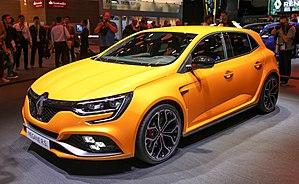
La Renault Mégane est la désignation commerciale de quatre générations de véhicules du segment des compactes du constructeur automobile Renault. Elle a remplacé la Renault 19, produite entre 1988 et 1997.
La Mégane IV est une berline compacte produite par le constructeur automobile français Renault à partir de 2016. Il s'agit de la quatrième génération de Mégane.
L'édition 2018 du Mondial de l'automobile de Paris est un salon international de l'automobile, qui se tient du 4 au 14 octobre 2018 au Parc des expositions de la porte de Versailles, à Paris en France, avec pour thème « Les plus belles routes du Monde ». Il intègre cette année le Mondial Paris Motor Show avec le Mondial de la Moto, et deviendra en 2020 le Paris Motion Festival.